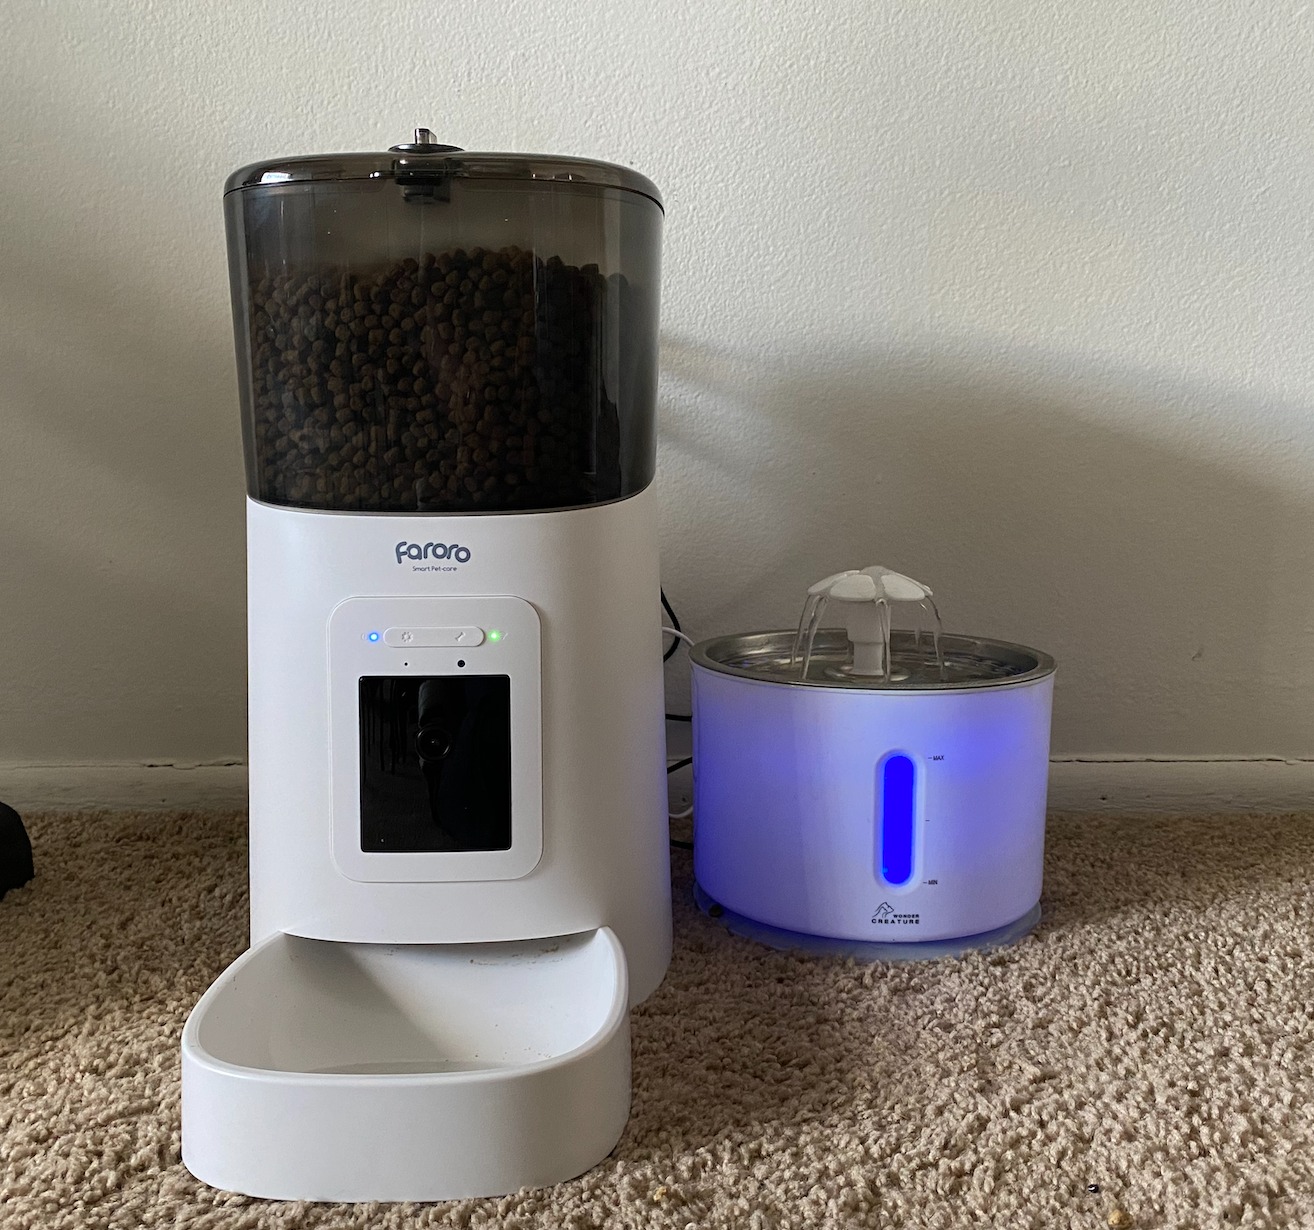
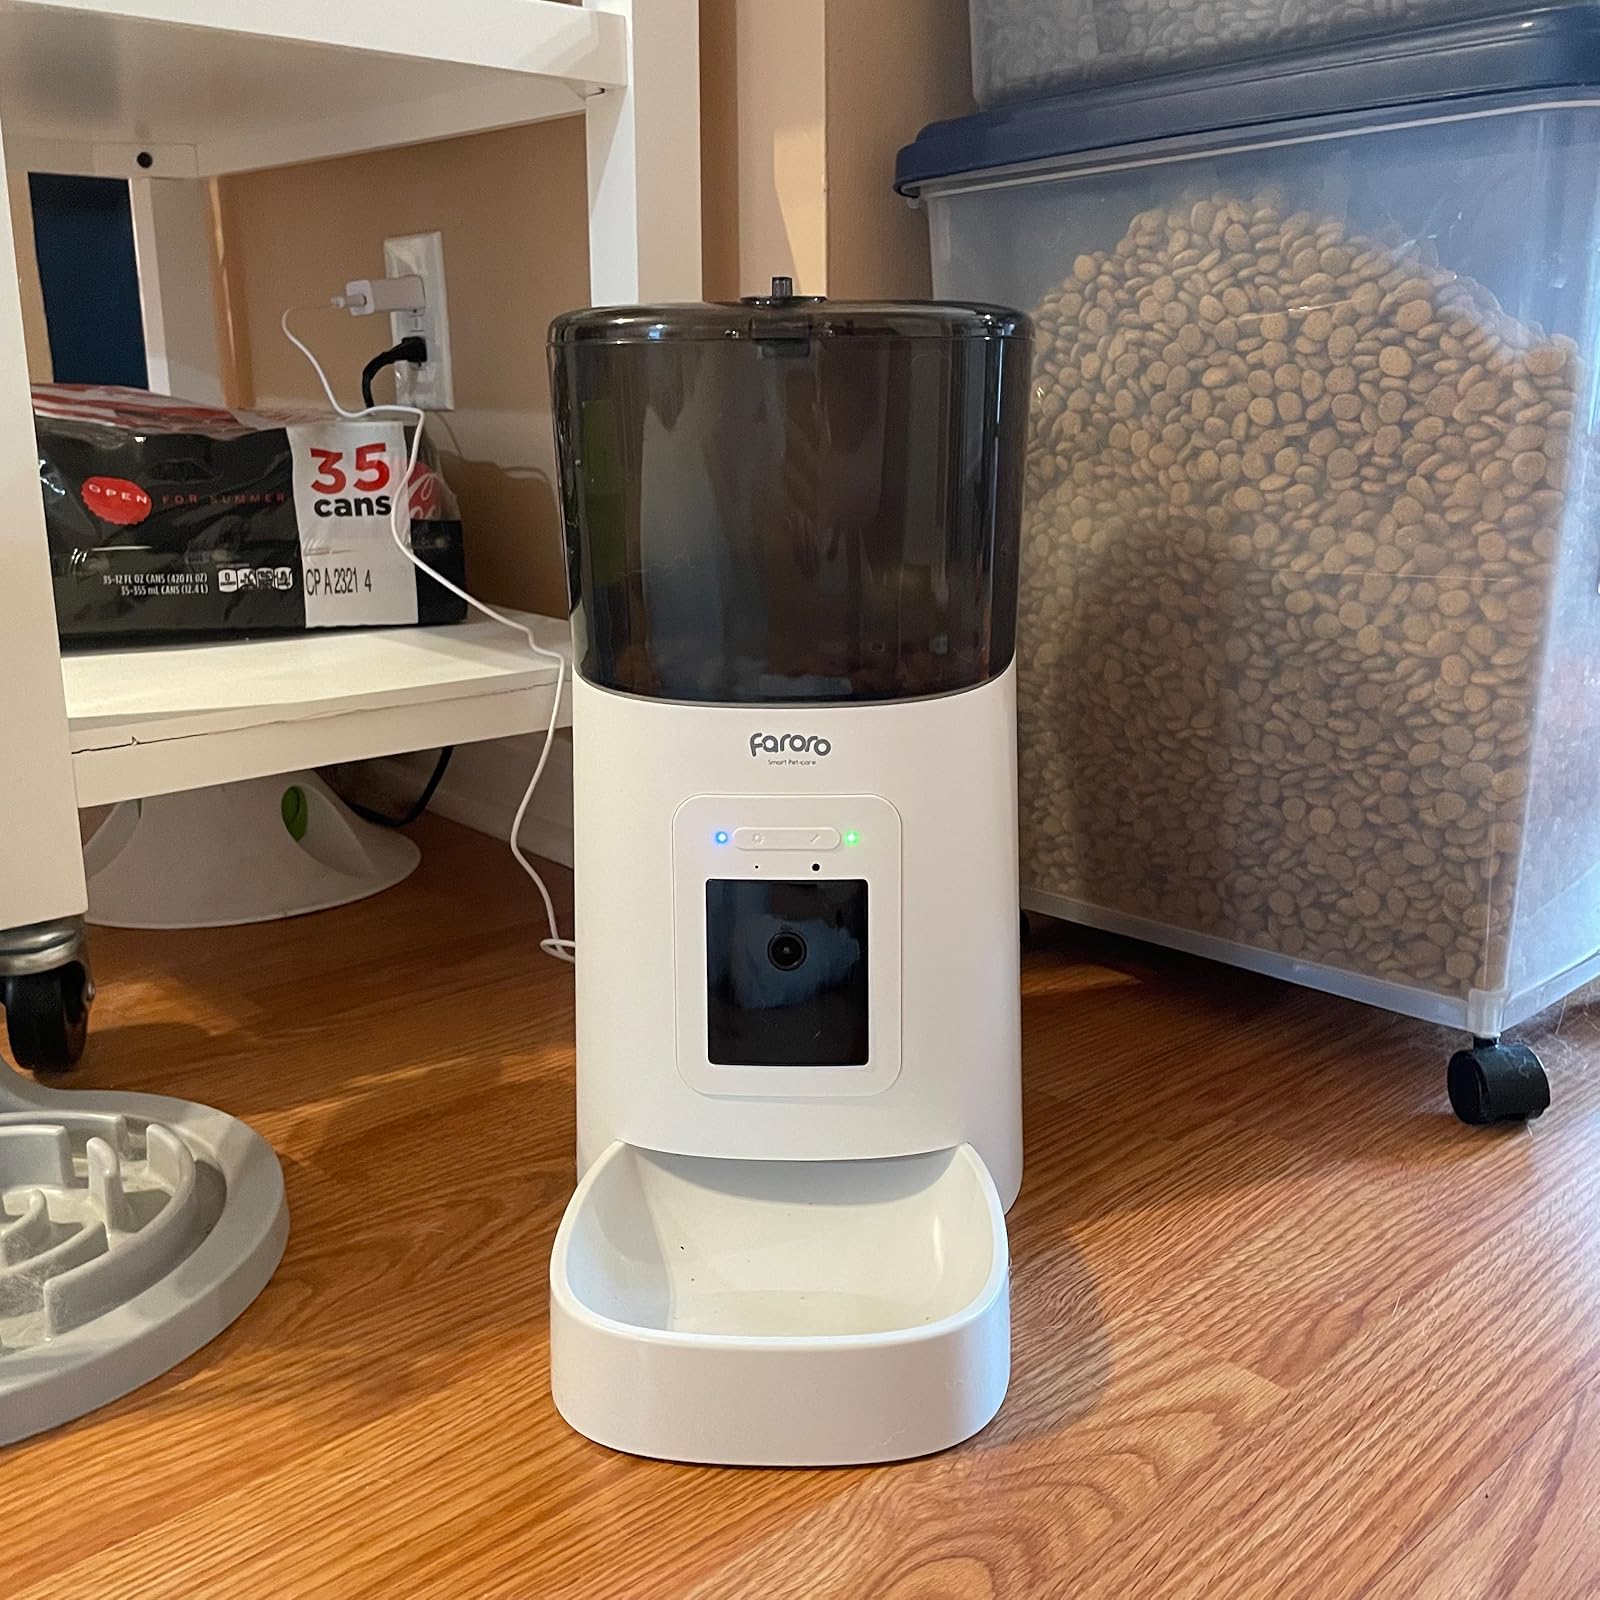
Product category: items_feeder
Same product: yes